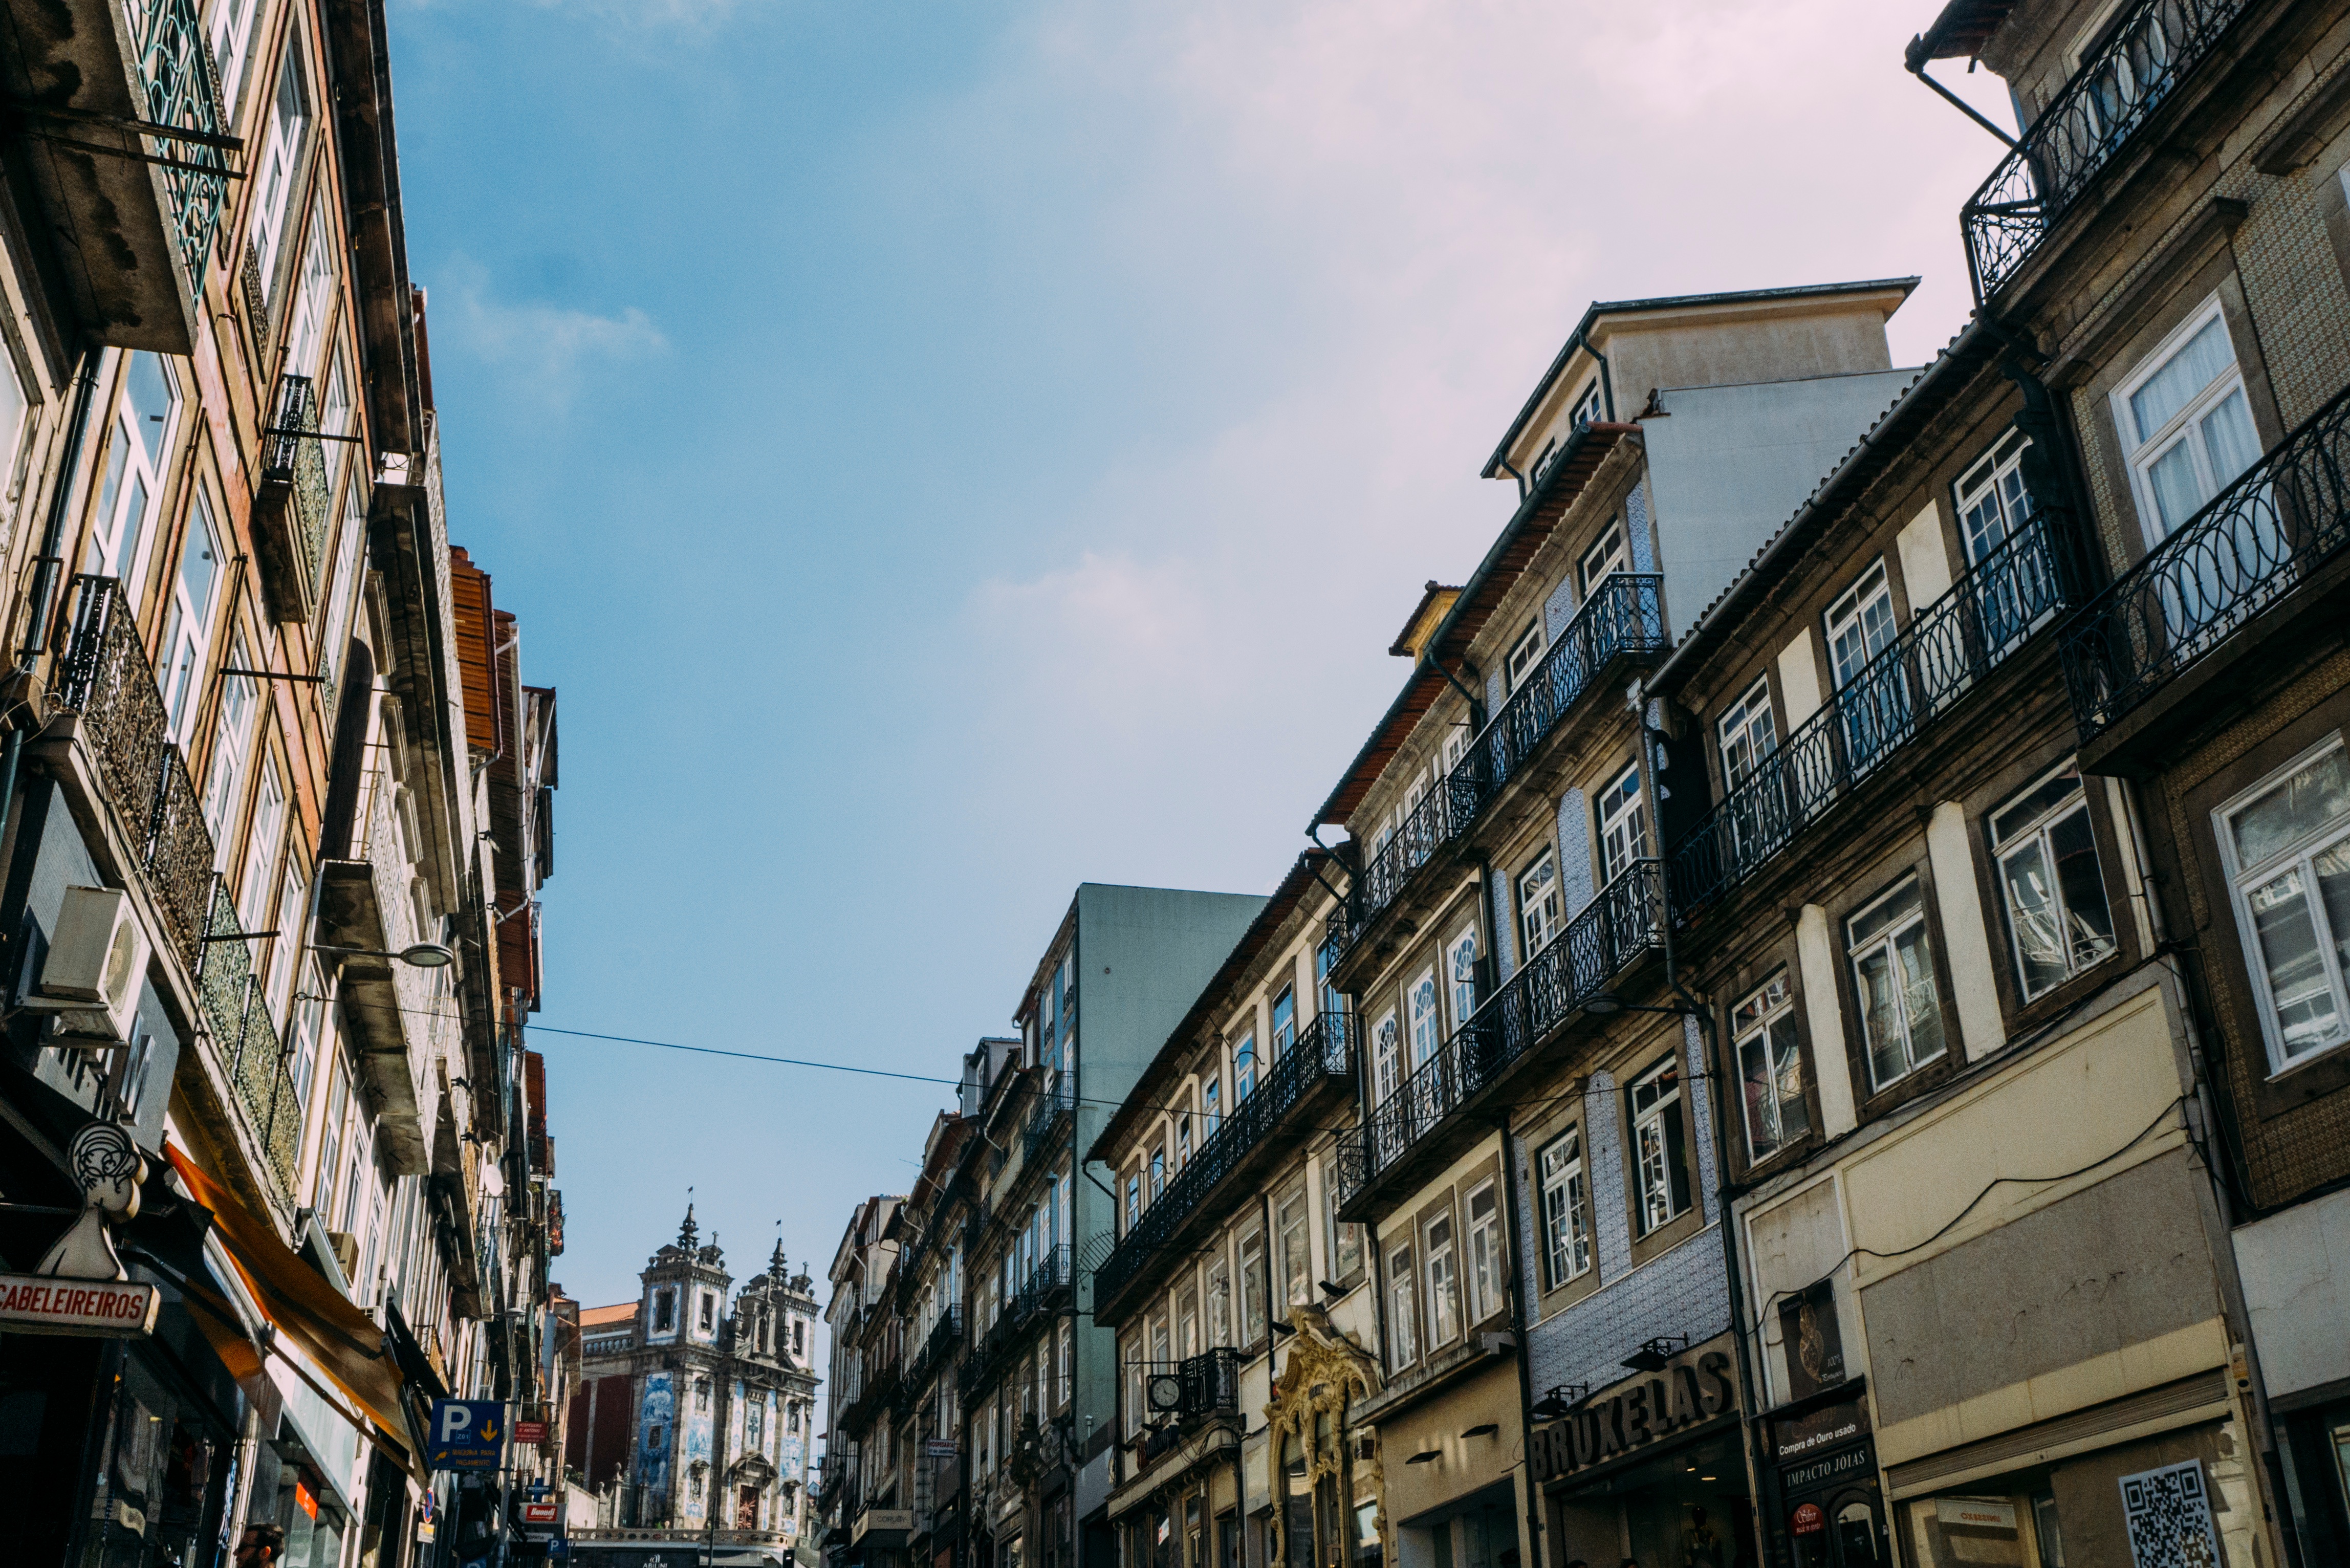
architecture, road, street, town, alley, city, skyscraper, cityscape, downtown, facade, waterway, infrastructure, metropolis, neighbourhood, urban area, residential area, human settlement